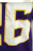
Number: 6